List of Gillingham F.C. records and statistics

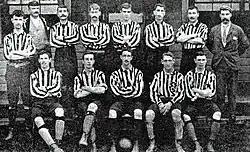
A group of men pose in two lines, one standing and one seated. Eleven of the men are wearing striped football shirts, long shorts and socks with shinpads worn over them. Of the other men, one is wearing a suit and tie and a flat cap, and the other is wearing a blazer, waistcoat, shirt without a tie, and a cricket-style cap.

"All competitive peacetime first team matches are included. Statistics correct as of 5 April 2025. Appearances as substitute are in brackets. Players who played for the club prior to 1920 or between 1938 and 1950, when the club played in the Southern League and Kent League rather than the Football League, have appearances in those competitions included in their totals."